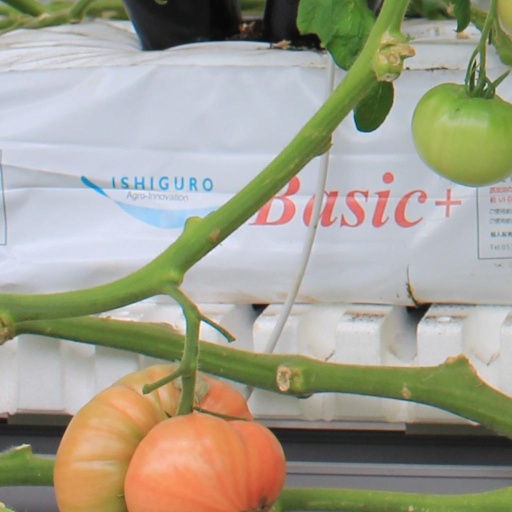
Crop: tomato